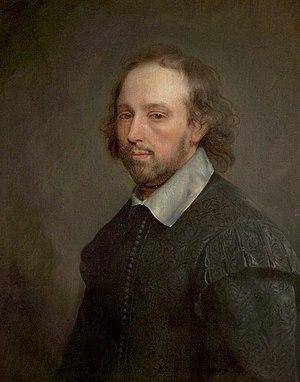
Plaute, en latin Titus Maccius Plautus, né vers 254 av. J.-C. à Sarsina dans l'ancienne Ombrie, maintenant située en Émilie-Romagne et mort en 184 av. J.-C. à Rome, est un auteur comique latin, le premier des grands dramaturges de la littérature latine, d'autres comme Naevius ou Ennius n'ayant guère laissé qu'un nom et quelques fragments. Il s'est essentiellement inspiré d'auteurs grecs de la comédie nouvelle tels que Ménandre, Philémon et Diphile auxquels il a donné une saveur typiquement romaine. Il a également connu un grand succès de son vivant, et nombreux sont les écrivains romains qui l'ont loué.
Gerard Soest ou Gilbert Soest est un peintre néerlandais du siècle d'or qui s'est installé et a travaillé en Angleterre. Il est connu pour ses peintures de portraits.
Dans les quarante ans qui ont suivi sa fondation en 1856, la National Portrait Gallery s'est vu offrir contre rémunération plus de 60 portraits censés représenter William Shakespeare, mais en définitive, il n'y en a que deux qui sont reconnus pour être un portrait de lui, et tous deux sont posthumes. L'un est la gravure qui figure sur la couverture du Premier Folio, et l'autre est la sculpture qui orne son mémorial à Stratford-upon-Avon, qui est antérieur à 1623.